Platinum-195 nuclear magnetic resonance

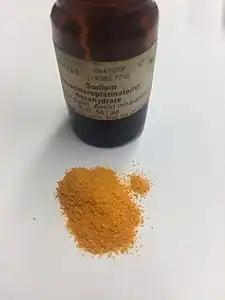
Sodium hexachloroplatinate, the usual reference compound in Pt NMR spectroscopy.

Platinum-195 nuclear magnetic resonance spectroscopy (platinum NMR or Pt NMR) is a spectroscopic technique which is used for the detection and characterisation of platinum compounds. The sensitivity of the technique and therefore its diagnostic utility have increased significantly starting from the 1970s, with Pt NMR nowadays considered the method of choice for structural elucidation of Pt species in solution.